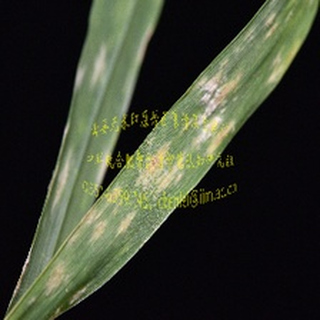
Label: wheat_mildew